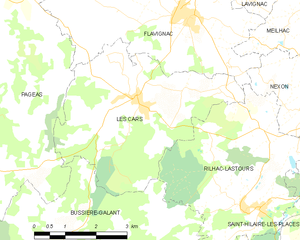
Carte des communes françaises Les Cars